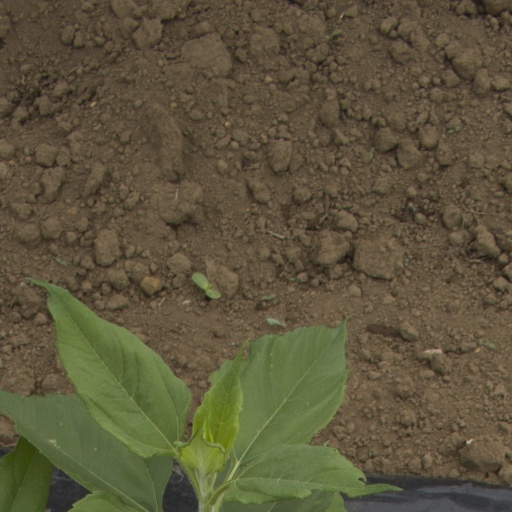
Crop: Jerusalem artichoke